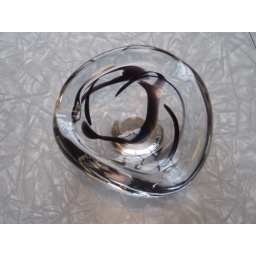
This one glows green under black light.It's signed by someone Ducci ,Hard to read the first name.